Charles Steen

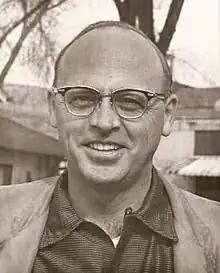
Charles A. Steen (1919-2006)

Charles Augustus Steen (December 1, 1919 – January 1, 2006) was a geologist who made and lost a fortune after discovering a rich uranium deposit in Utah during the uranium boom of the early 1950s.